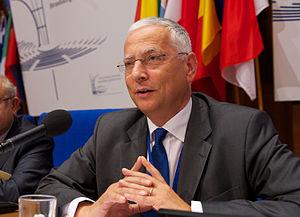
Wojciech Sawicki, Secrétaire Général de l'Assemblée parlementaire du Conseil de l'Europe
Wojciech Sawicki est une personnalité polonaise née le 20 mars 1955 à Varsovie, en Pologne. Il dirige le secrétariat de l'Assemblée parlementaire du Conseil de l'Europe, un organe qui rassemble 318 parlementaires issus de 47 parlements nationaux. Il est élu secrétaire général de l’APCE en 2010 pour un mandat de 5 ans, à compter de février 2011. De 1990 à 1996, il exerce la fonction de secrétaire général du Sénat polonais, la Chambre Haute du parlement polonais, et y joue un rôle majeur dans le rétablissement de la démocratie en Pologne, après la chute du communisme en 1989.